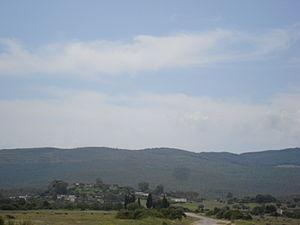
Village ""Chaâbet El Hout شعبة الحوت"" sur la Route Régionale n°58, Délégation de Sejnane, Gouvernerat de Bizerte, Tunisie"